Gerard Behar Center

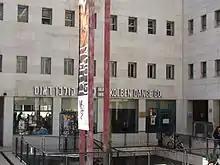
Kolben Dance Studio

The Gerard Behar Center hosts theatre, music, and dance performances; folk dancing; ethnic shows; Russian-, French-, and Arabic-language shows; plays; comedy shows; and children's performances. From time to time it works with other bodies to stage independent productions, such as a "Hot Jazz Series" which brings together the "best musicians" from Israel and abroad to perform "jazz, salsa, classical, Latin, African and Jewish music". The all-female Theatre Company Jerusalem has staged the world premiere of several works at the Center, including the 1992 Israeli-Palestinian play "The Jasmine Bush" and the 2000 play "Sota". The Center is the home of two dance companies, Vertigo and Kolben.